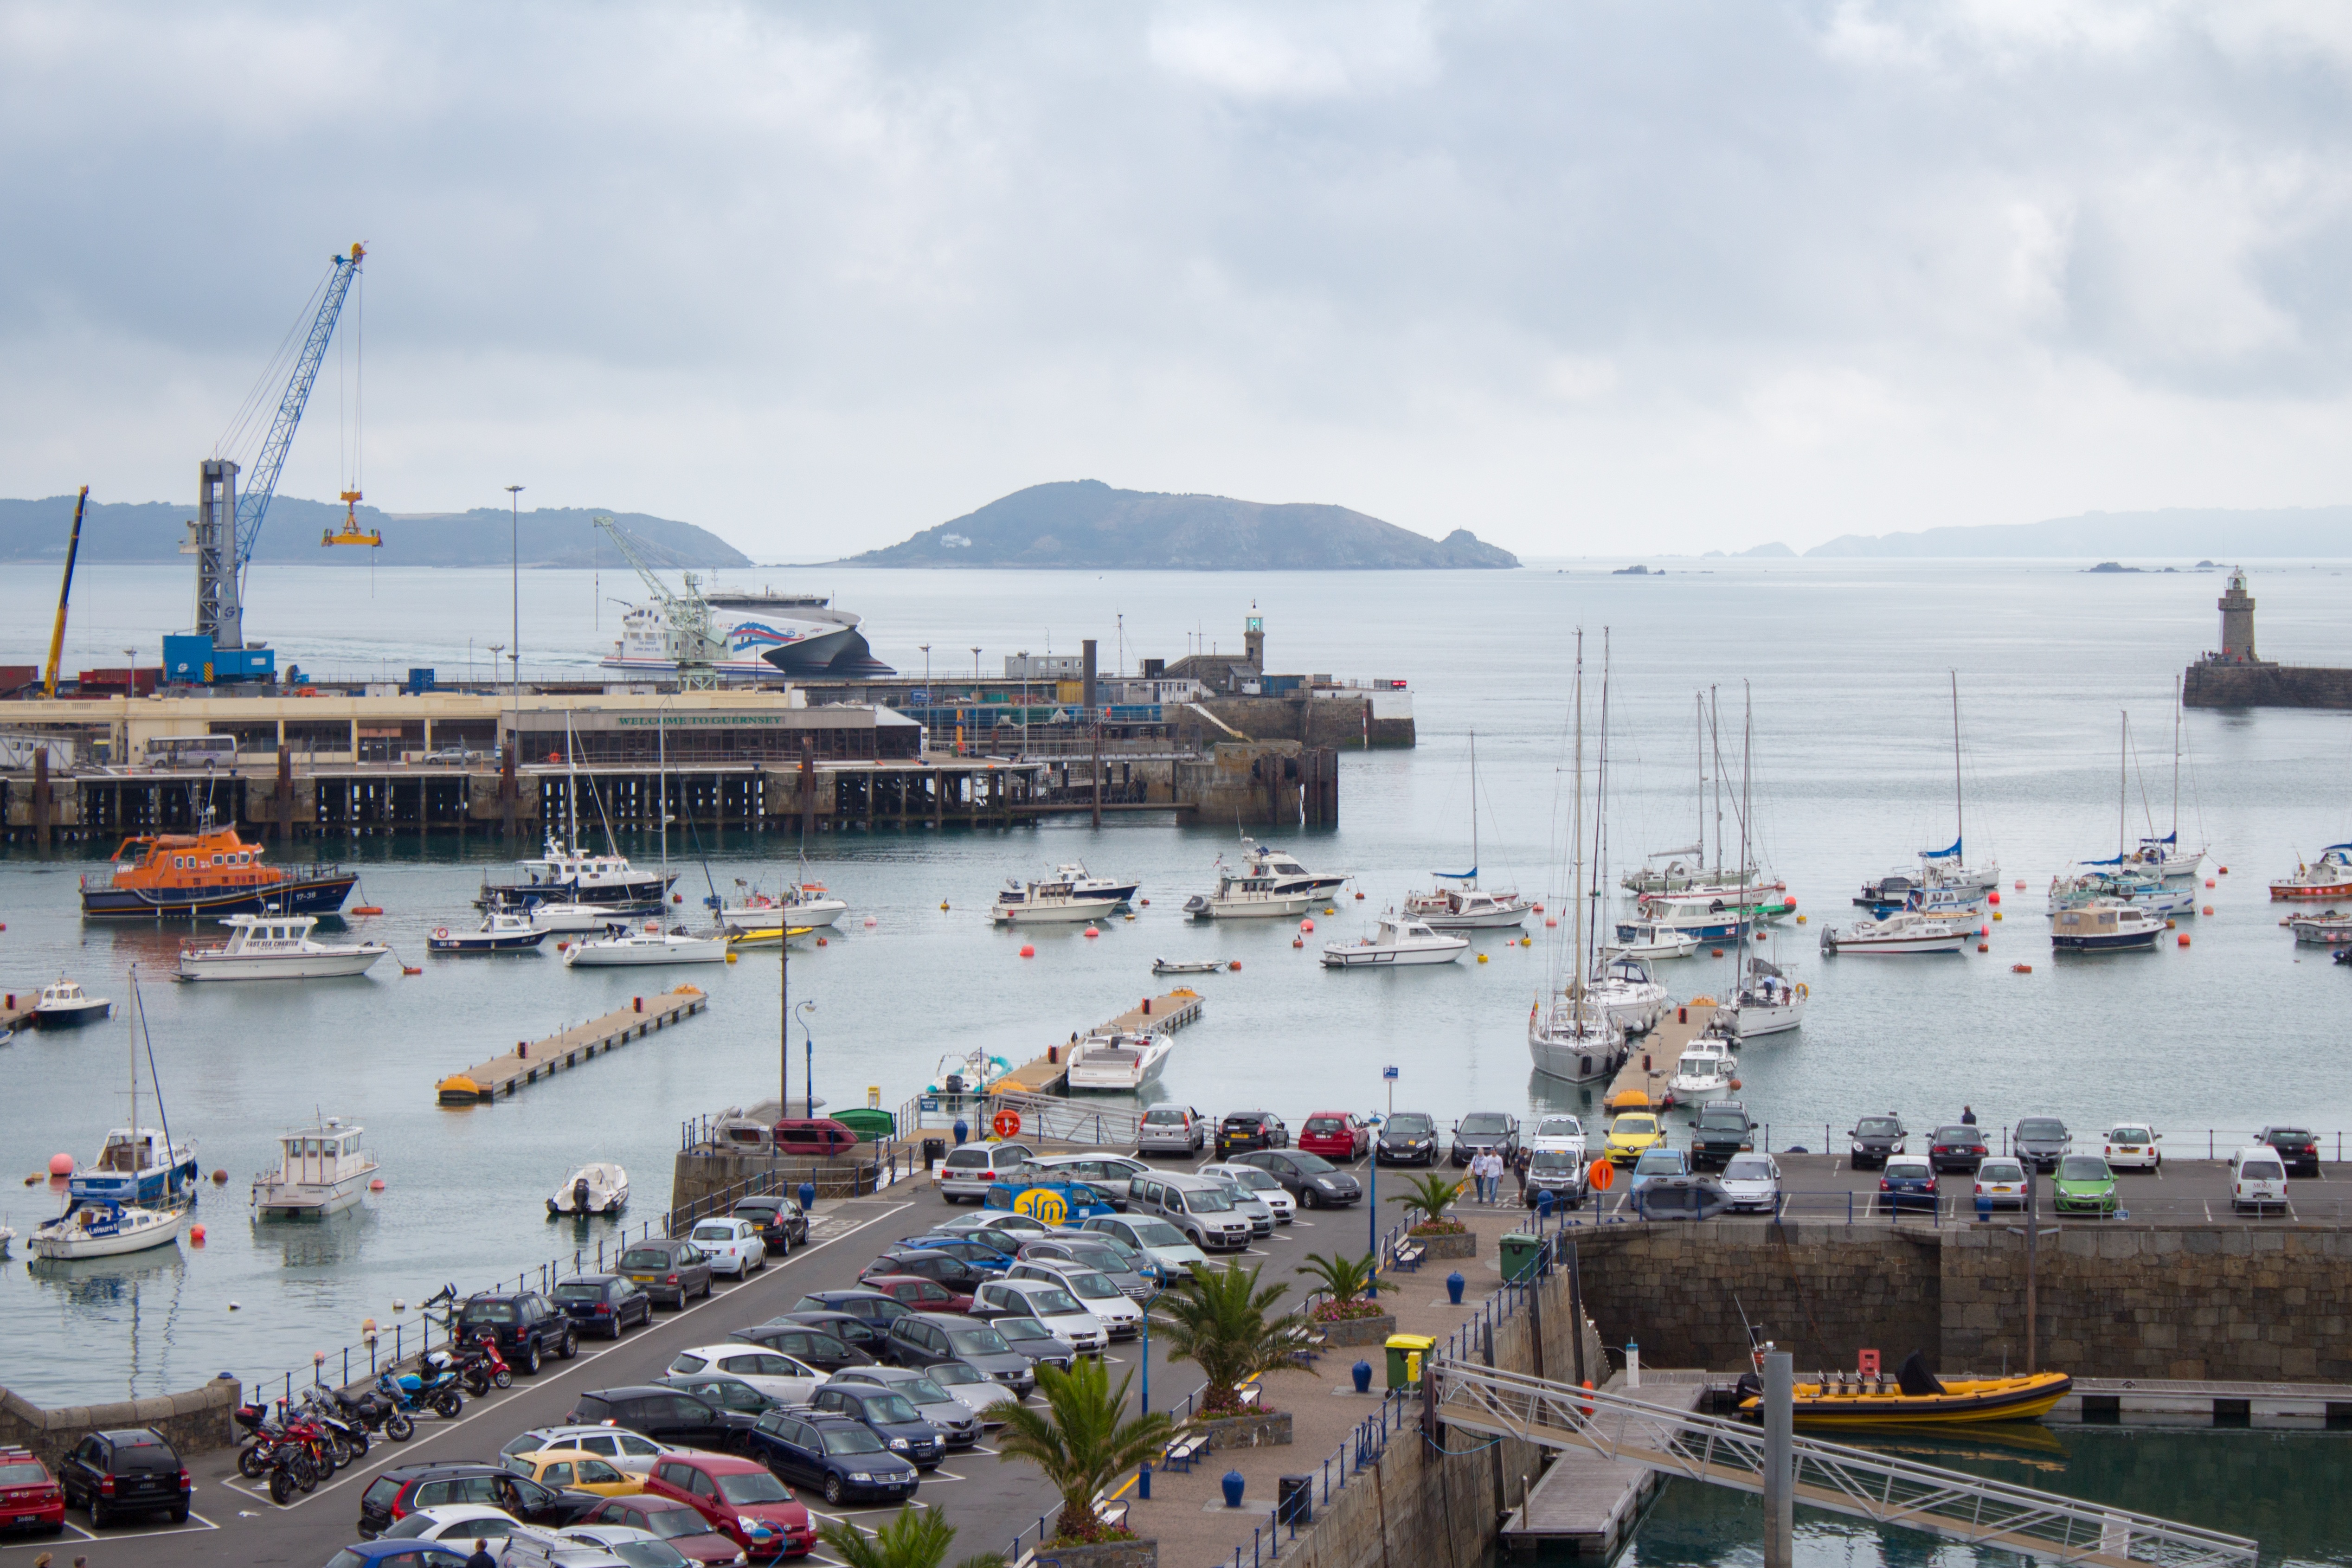
sea, coast, water, dock, boat, parking, vehicle, bay, harbor, harbour, marina, port, waterway, ferry, lifeboat, infrastructure, cars